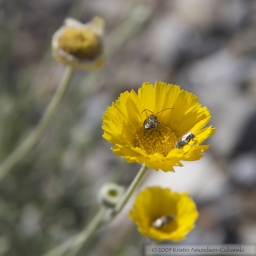
Bees in a yellow flower square